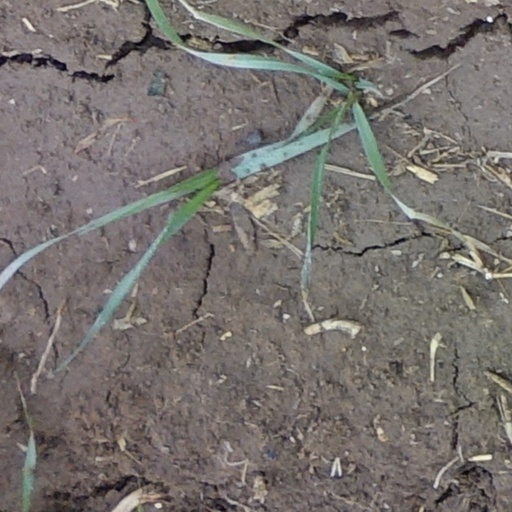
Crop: wheat